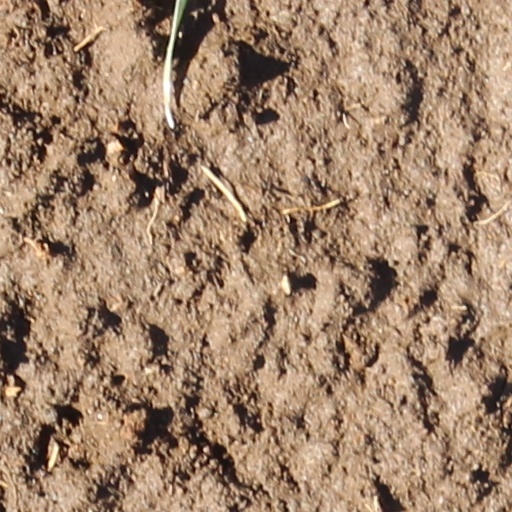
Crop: wheat